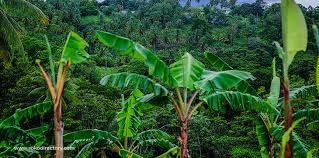
Ndizi ni mmea ambayo unapatikana na unawezwa kupanda katika shambani. Ndizi hii inaweza kutumika kama chakula na pia unaweza kupeleka kwenye soko ili kuweza kupata mapato.